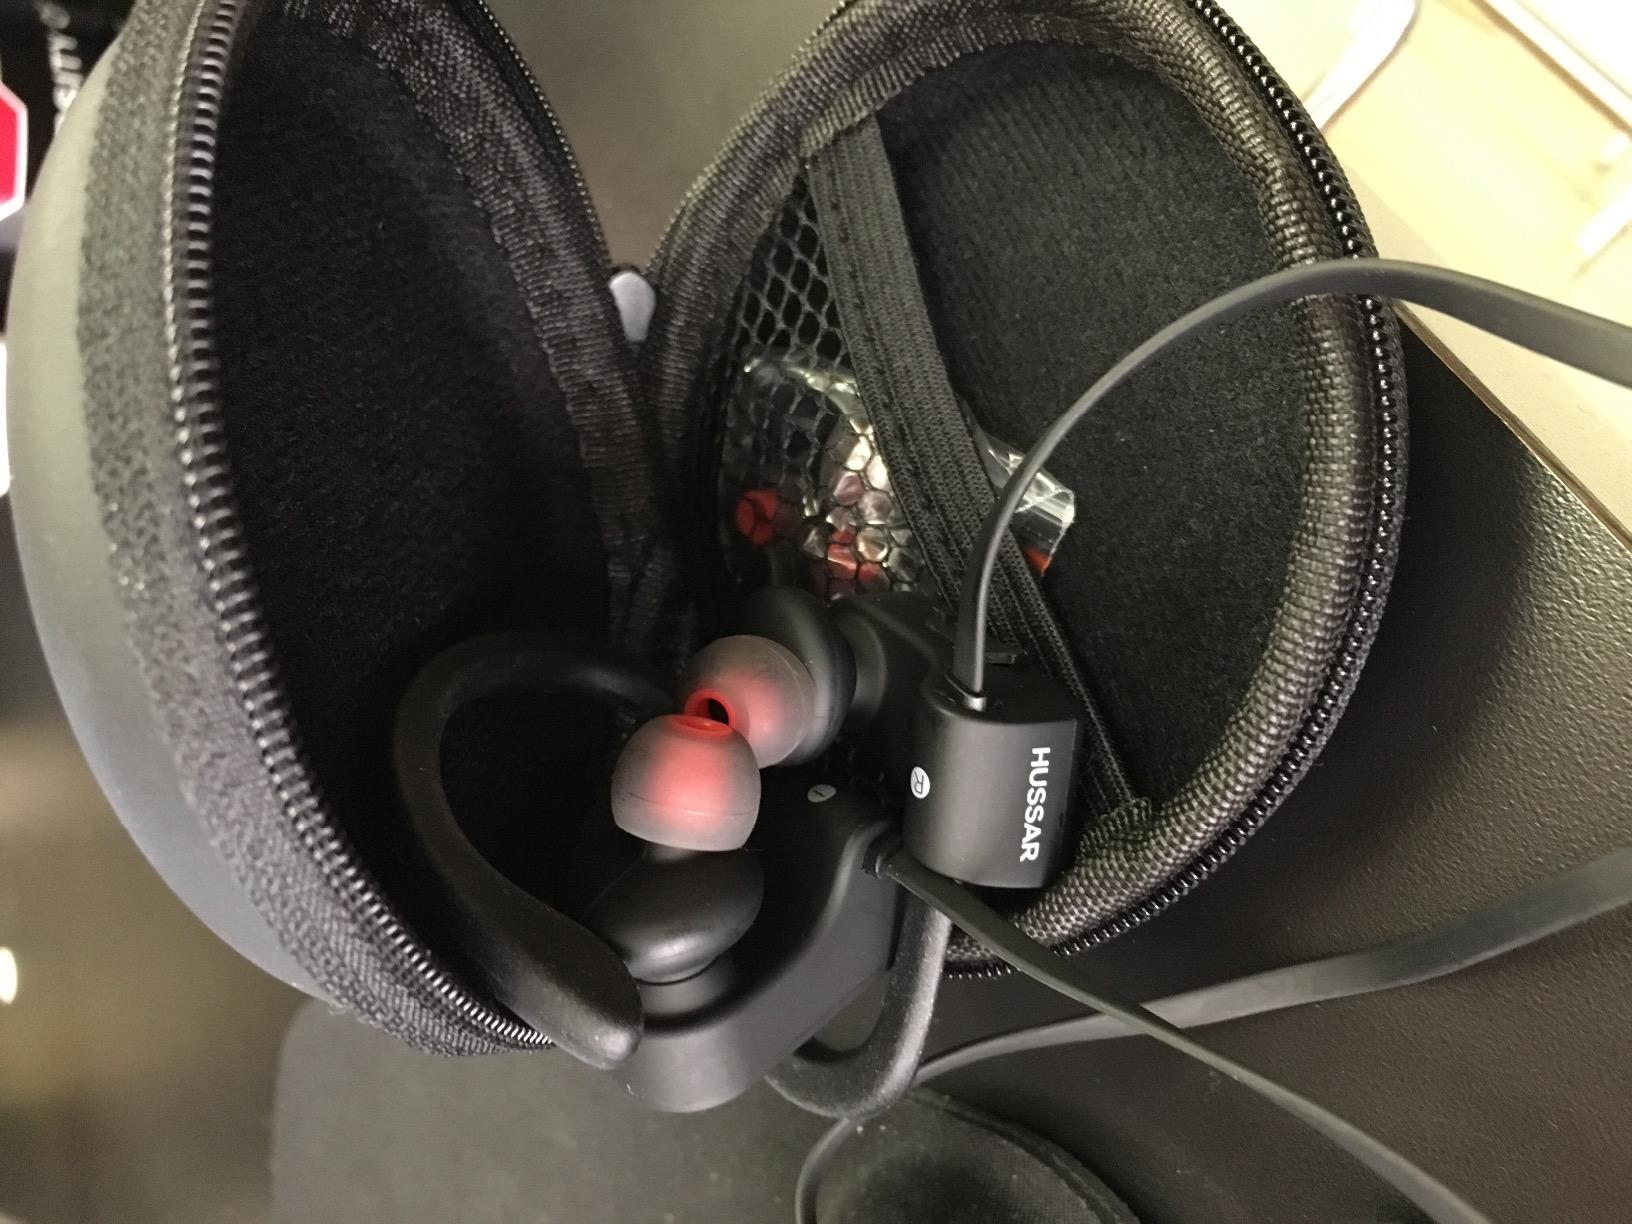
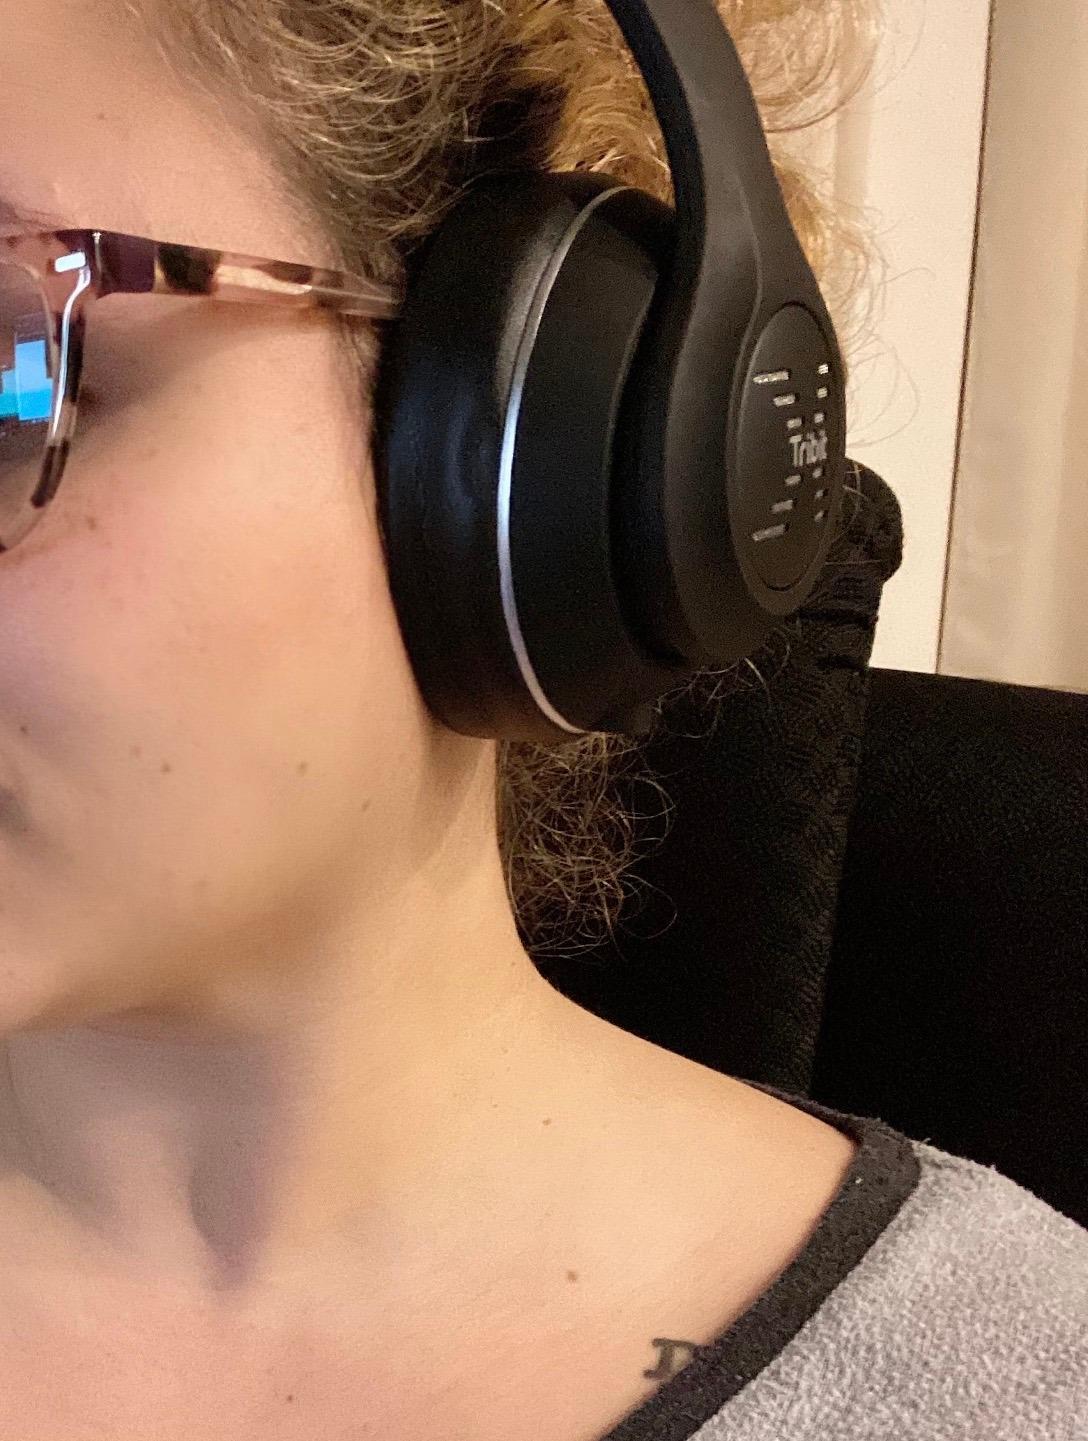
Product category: headphones
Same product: no